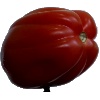
Label: Tomato Heart 1